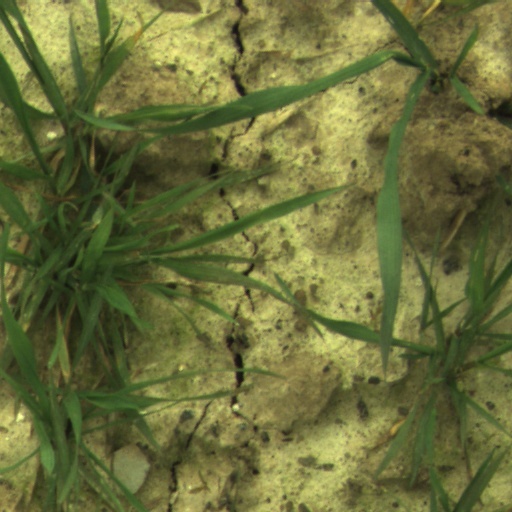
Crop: wheat